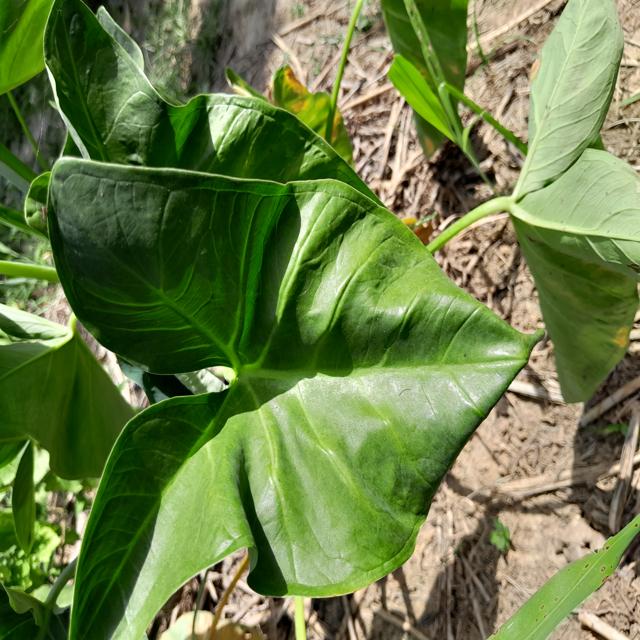
Label: Healthy